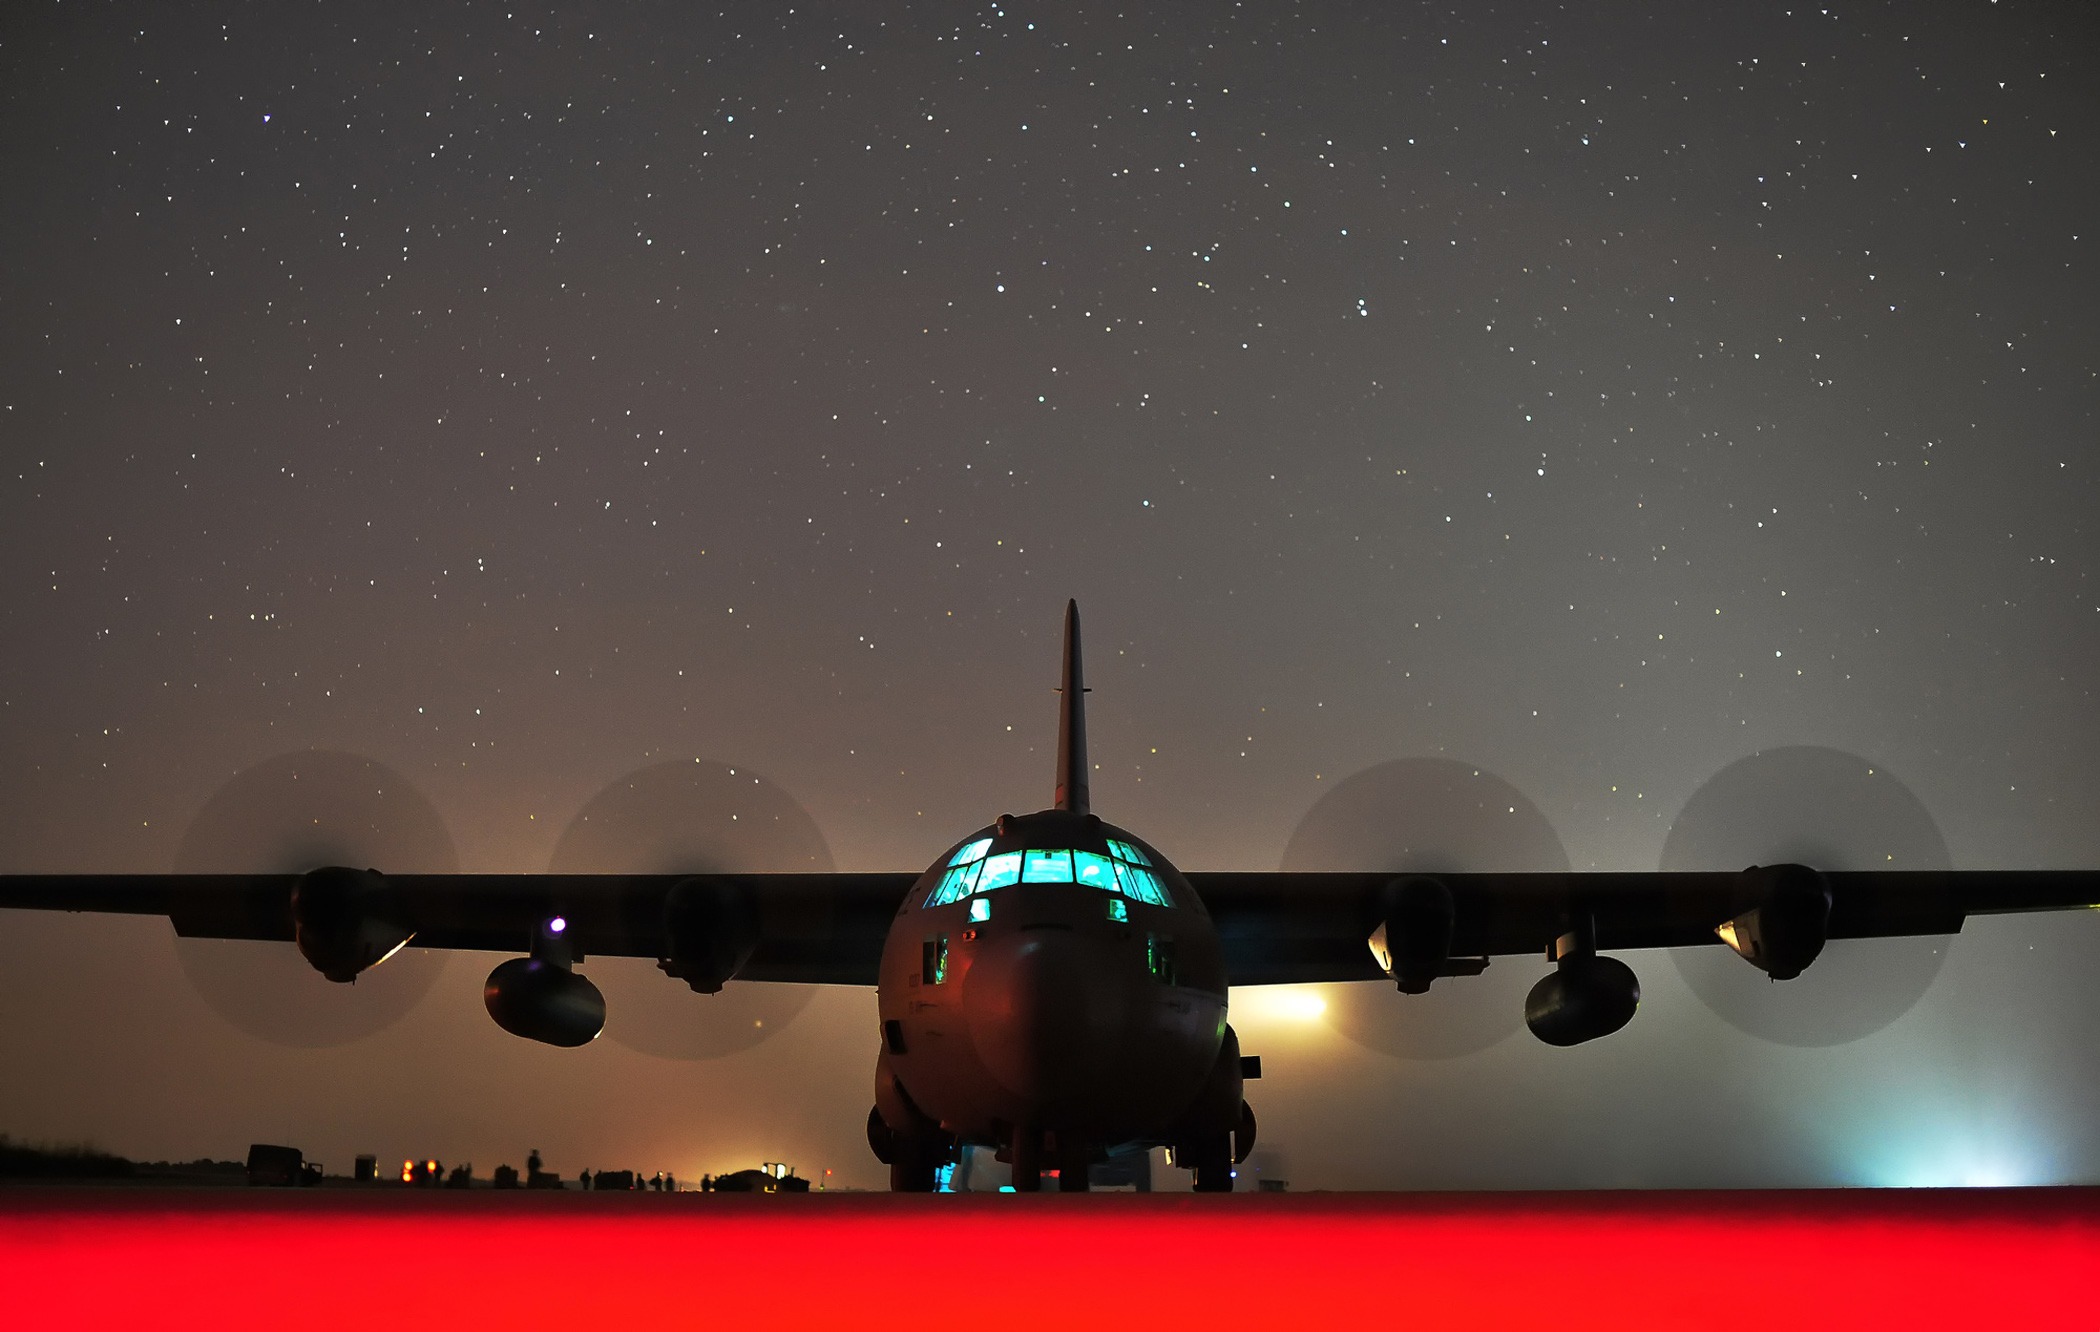
silhouette, sky, night, atmosphere, airplane, plane, tarmac, aircraft, military, evening, vehicle, airline, aviation, flight, space, outer space, outside, lights, stars, airliner, cargo, runway, screenshot, air force, atmosphere of earth, c 130j hercules